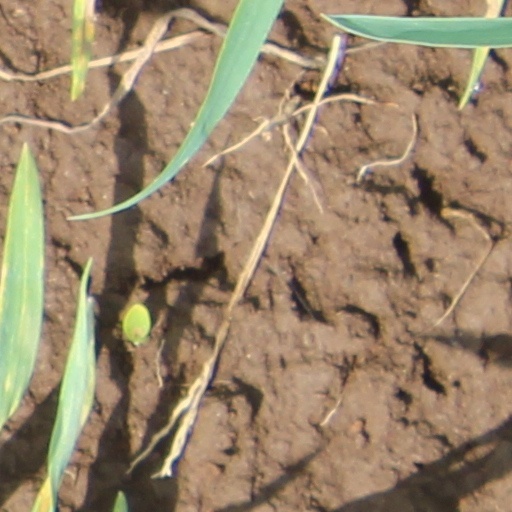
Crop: wheat